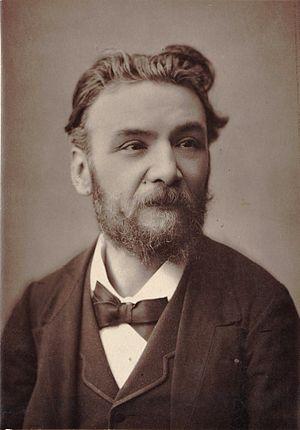
Ernest Guiraud, né à La Nouvelle-Orléans le 23 juin 1837 et mort à Paris le 6 mai 1892, est un compositeur et professeur de musique français.